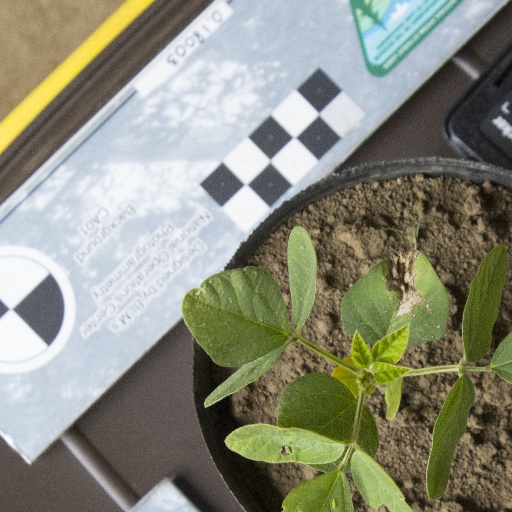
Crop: soybean